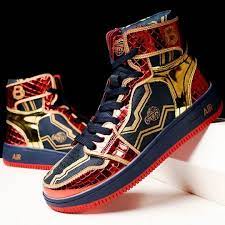
Label: Sneaker